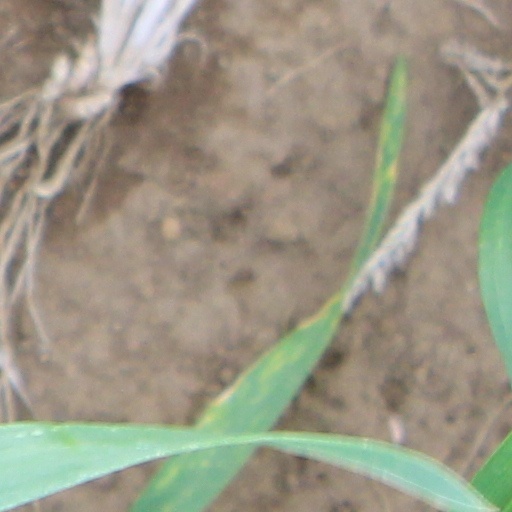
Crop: wheat